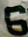
Number: 6